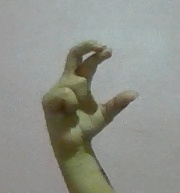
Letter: thal